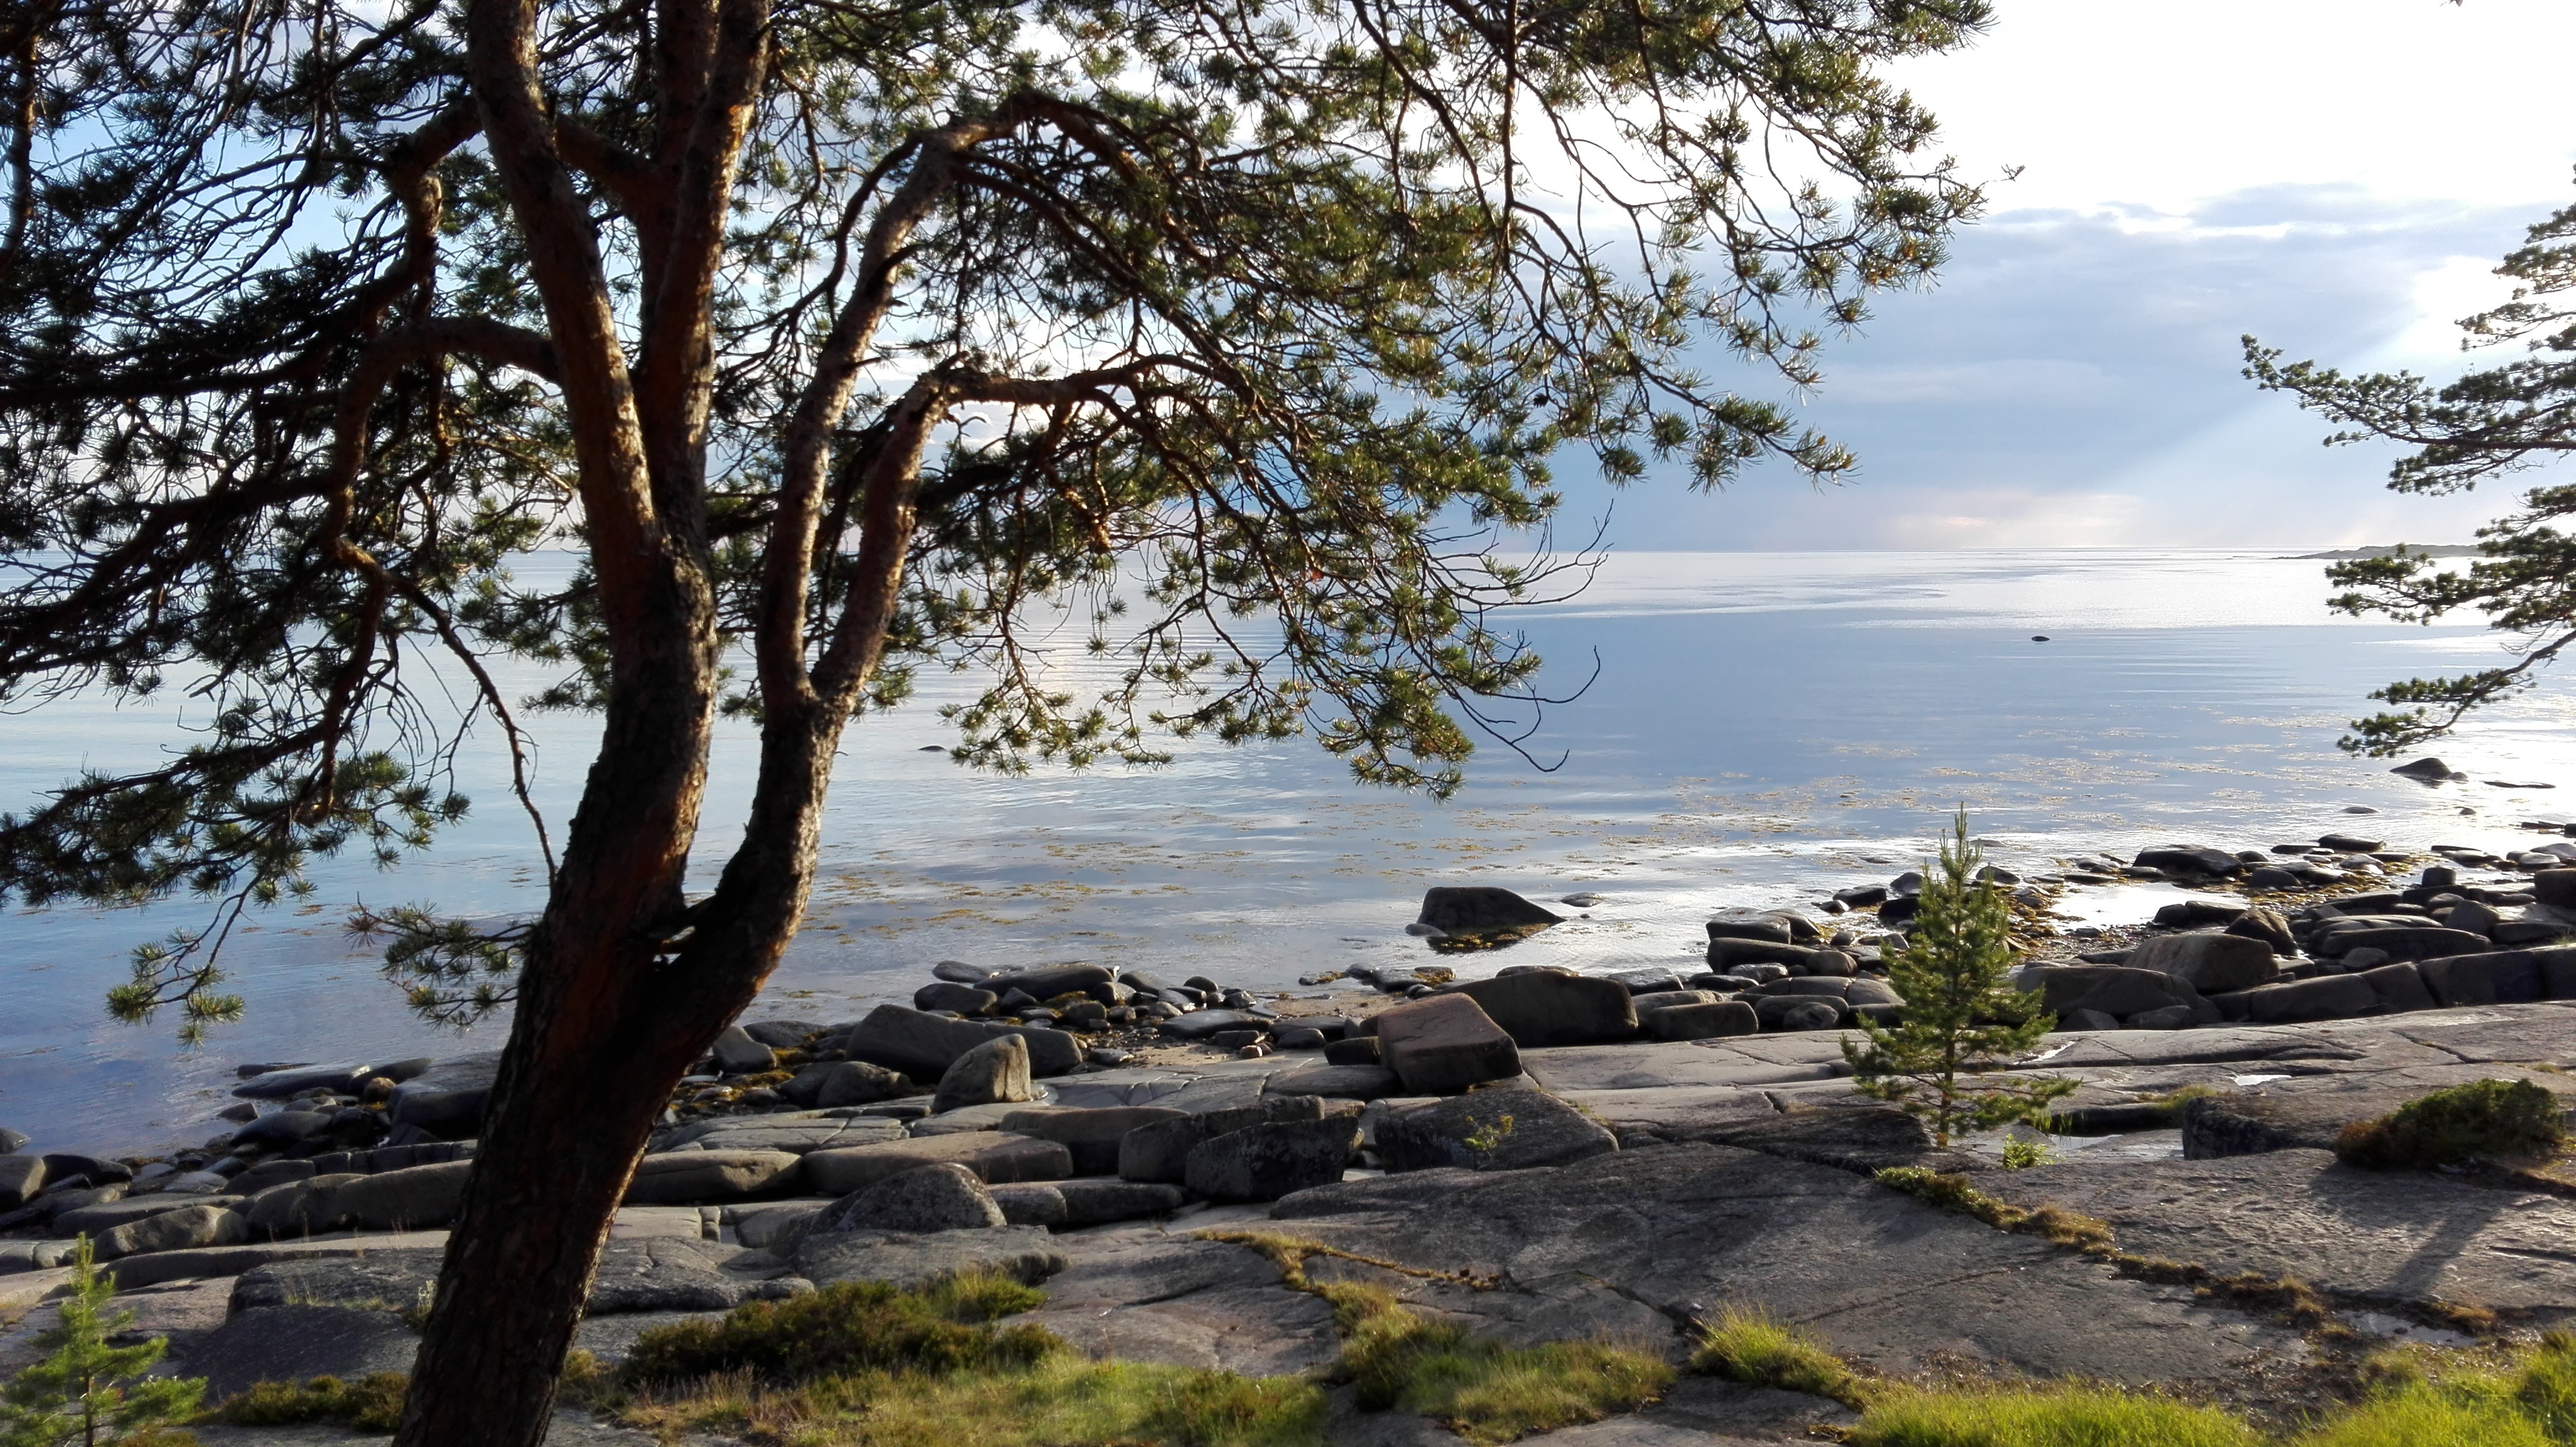
landscape, sea, coast, tree, nature, rock, wilderness, shore, lake, river, bay, body of water, north, white sea, onega, woody plant